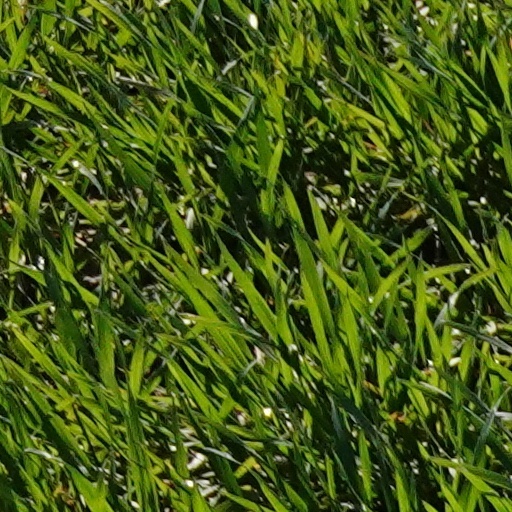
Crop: wheat